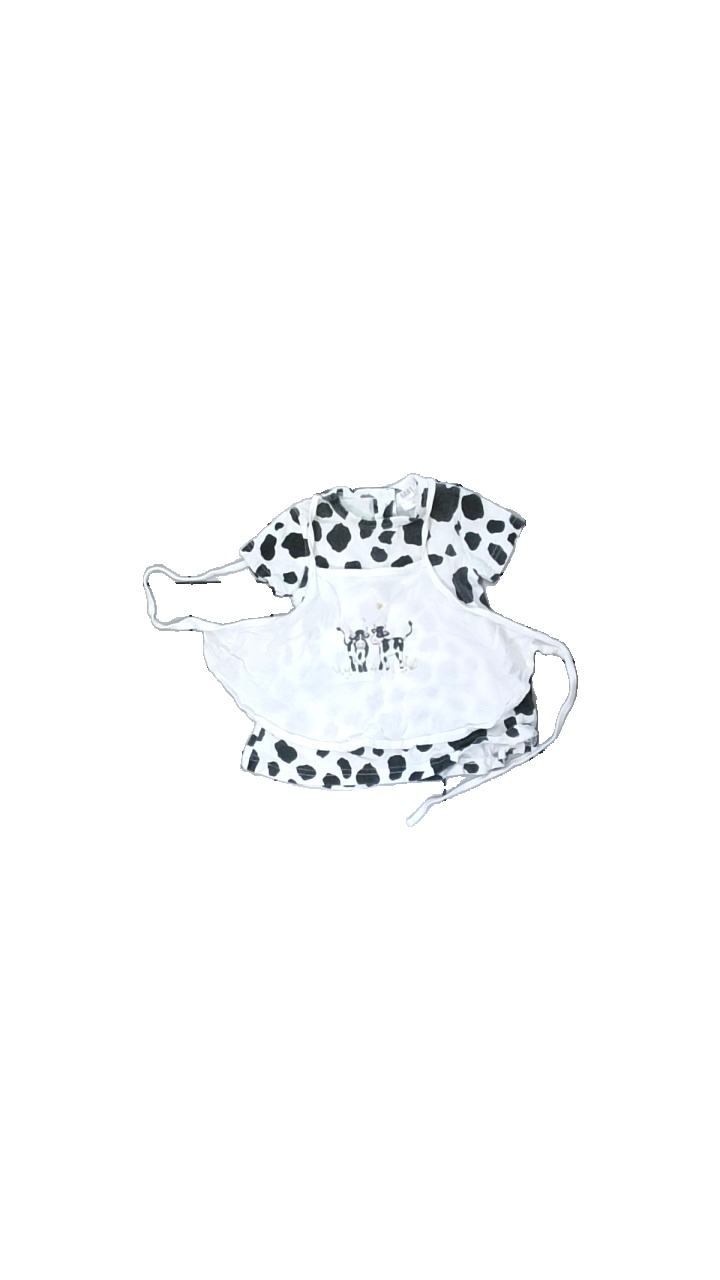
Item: Dress (Children)
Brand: Kappahl
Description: vit och svart klänning i ko mönster med ett färkläde fastsytt med kossor på. mycket urtvättad och lite fläckar
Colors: White, Black
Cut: Regular
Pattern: Animal print
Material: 100% cotton
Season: All
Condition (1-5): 2
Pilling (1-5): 5
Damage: fläckar
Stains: Minor
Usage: Remake
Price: <50